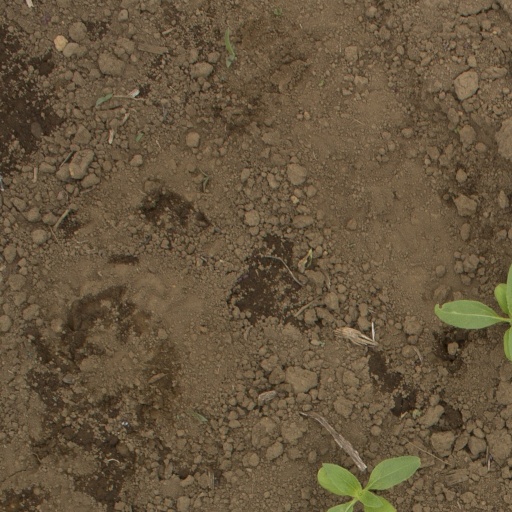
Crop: Jerusalem artichoke